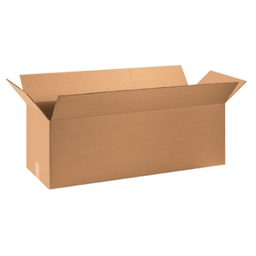
Label: cardboard